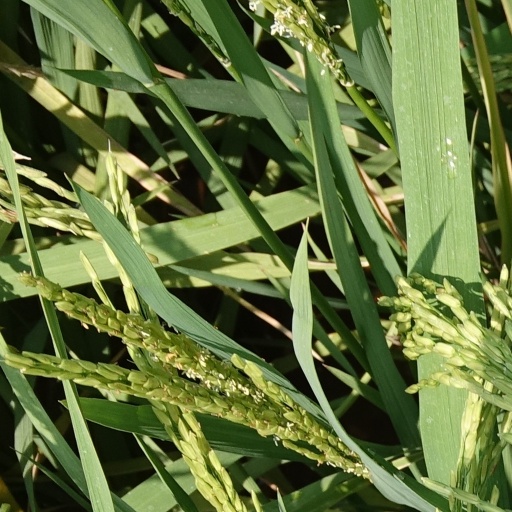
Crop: rice